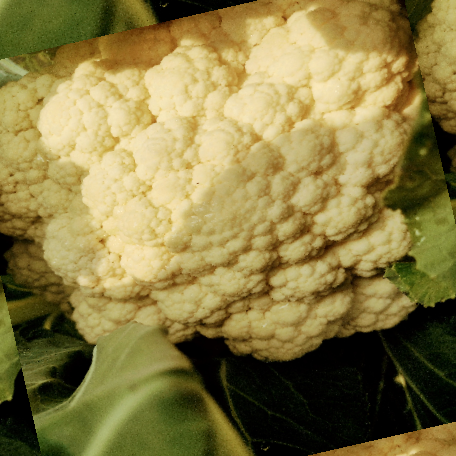
Label: Disease Free